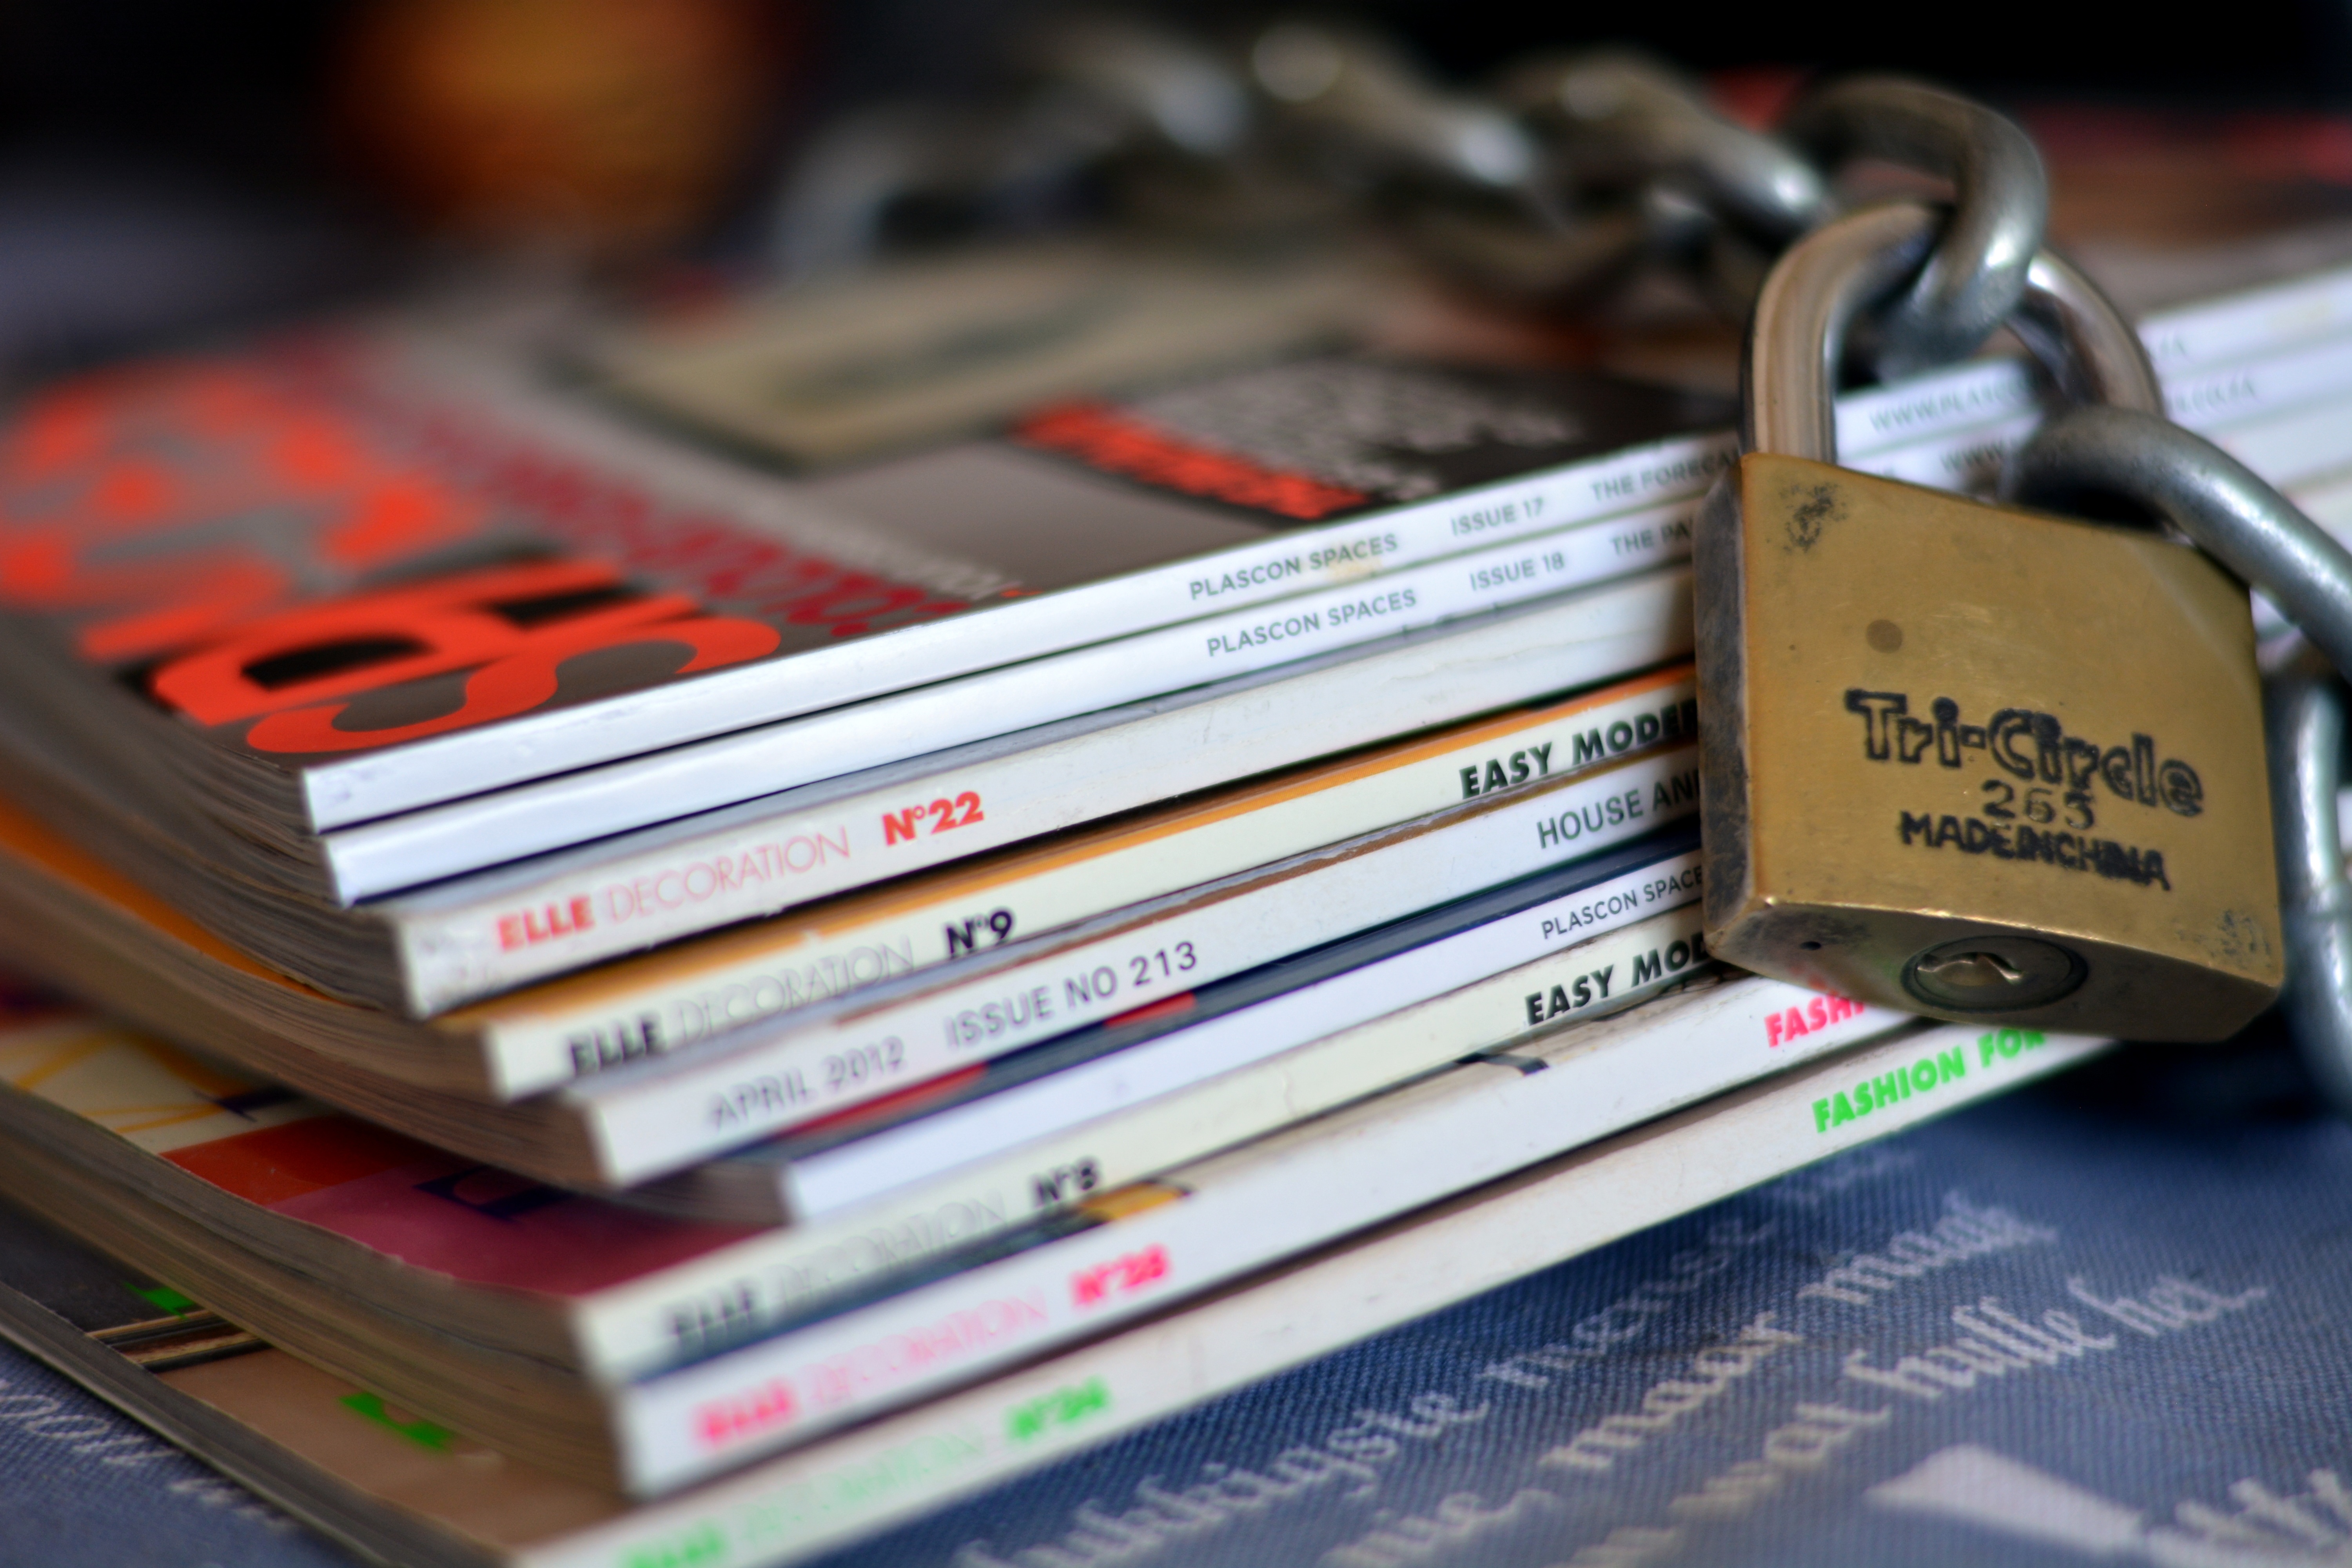
book, chain, brand, cash, magazines, lock, secured